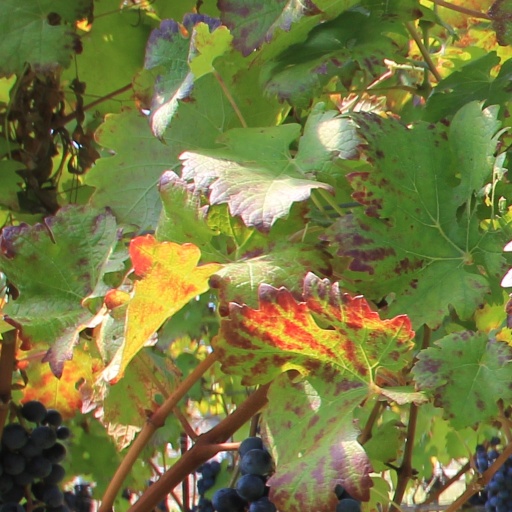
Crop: grape